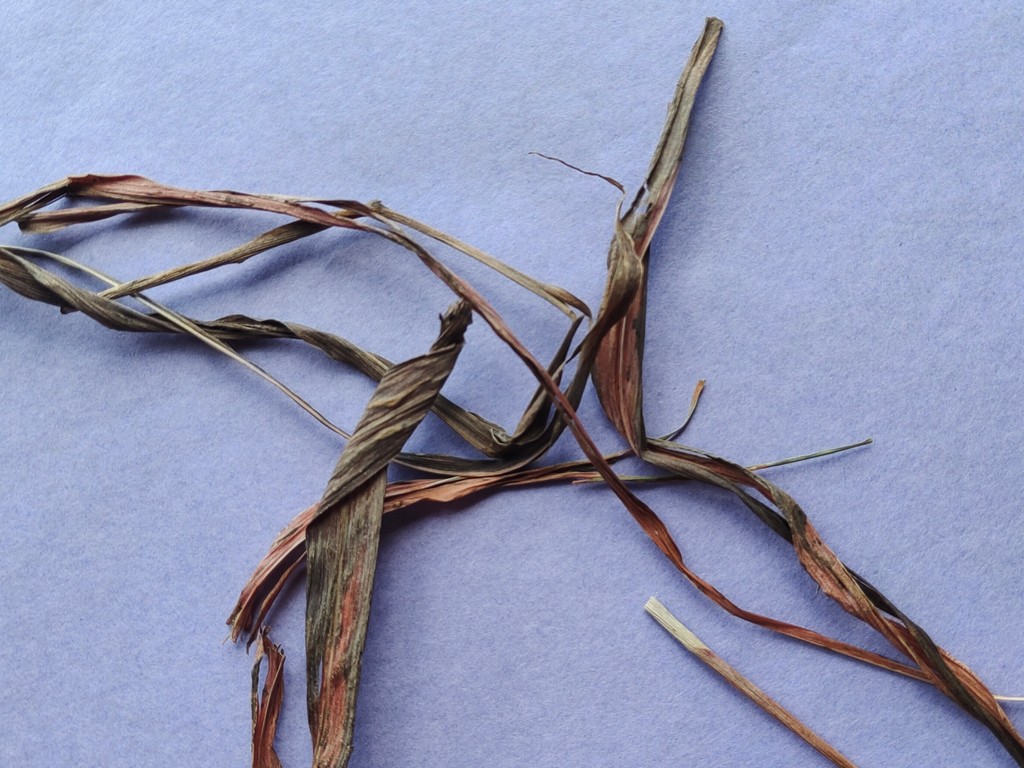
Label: Dried